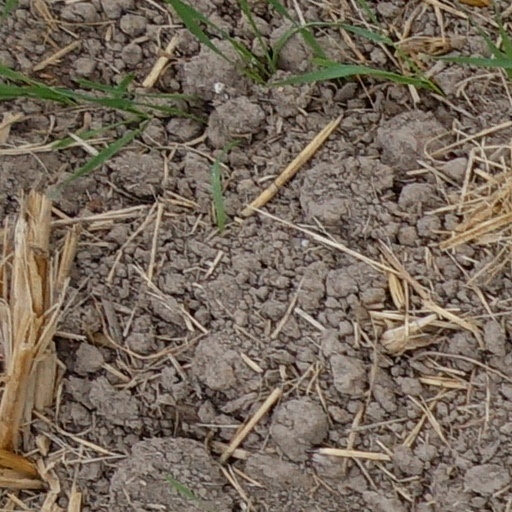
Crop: wheat